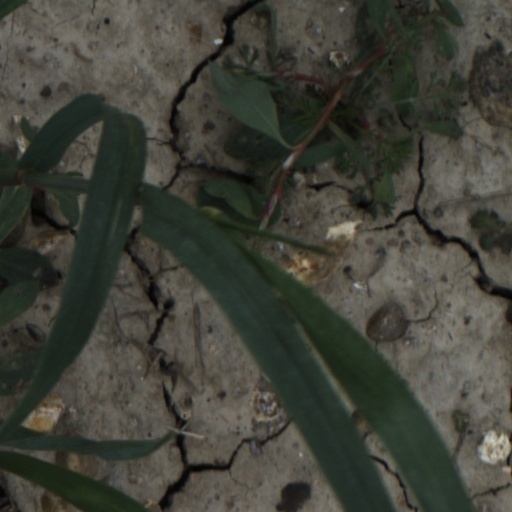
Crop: wheat